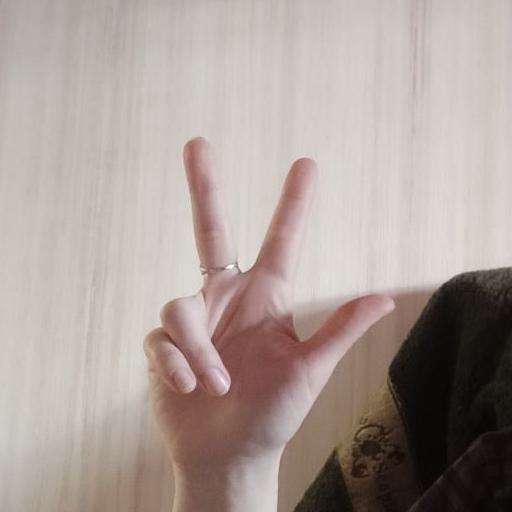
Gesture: three2